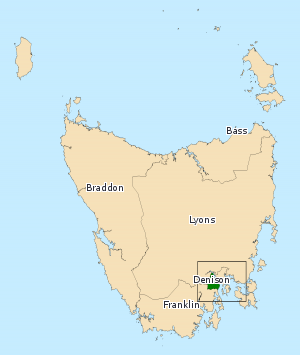
La circonscription de Denison est une circonscription électorale australienne au sud-est de la Tasmanie. Elle porte le nom de Sir William Denison qui fut vice-gouverneur de Tasmanie de 1847 à 1855.
La circonscription de Denison, en Tasmanie est une des cinq circonscriptions de Tasmanie. Elle comprend les villes de Hobart, Glenorchy, Moonah, Battery Point, Sandy Bay, Taroona. La circonscription doit son nom à Sir William Denison, un ancien vice-gouverneur du territoire.